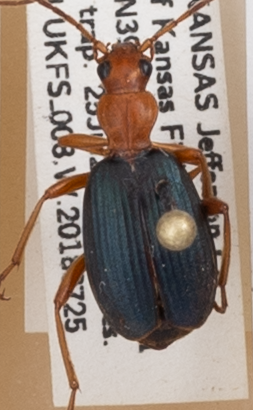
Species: Brachinus alternans
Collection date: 2018-07-25
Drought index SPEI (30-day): -0.932
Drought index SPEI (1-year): -0.638
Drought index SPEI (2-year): -0.524